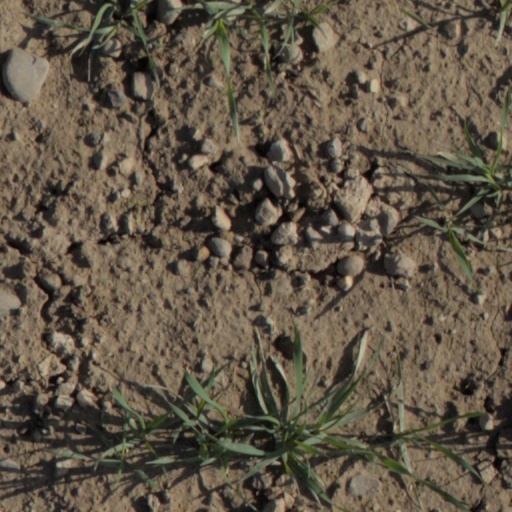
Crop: wheat